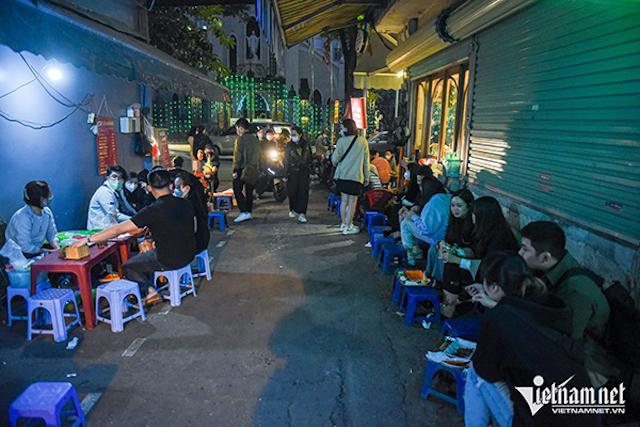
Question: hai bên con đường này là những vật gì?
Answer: dãy bàn ghế được bày ra